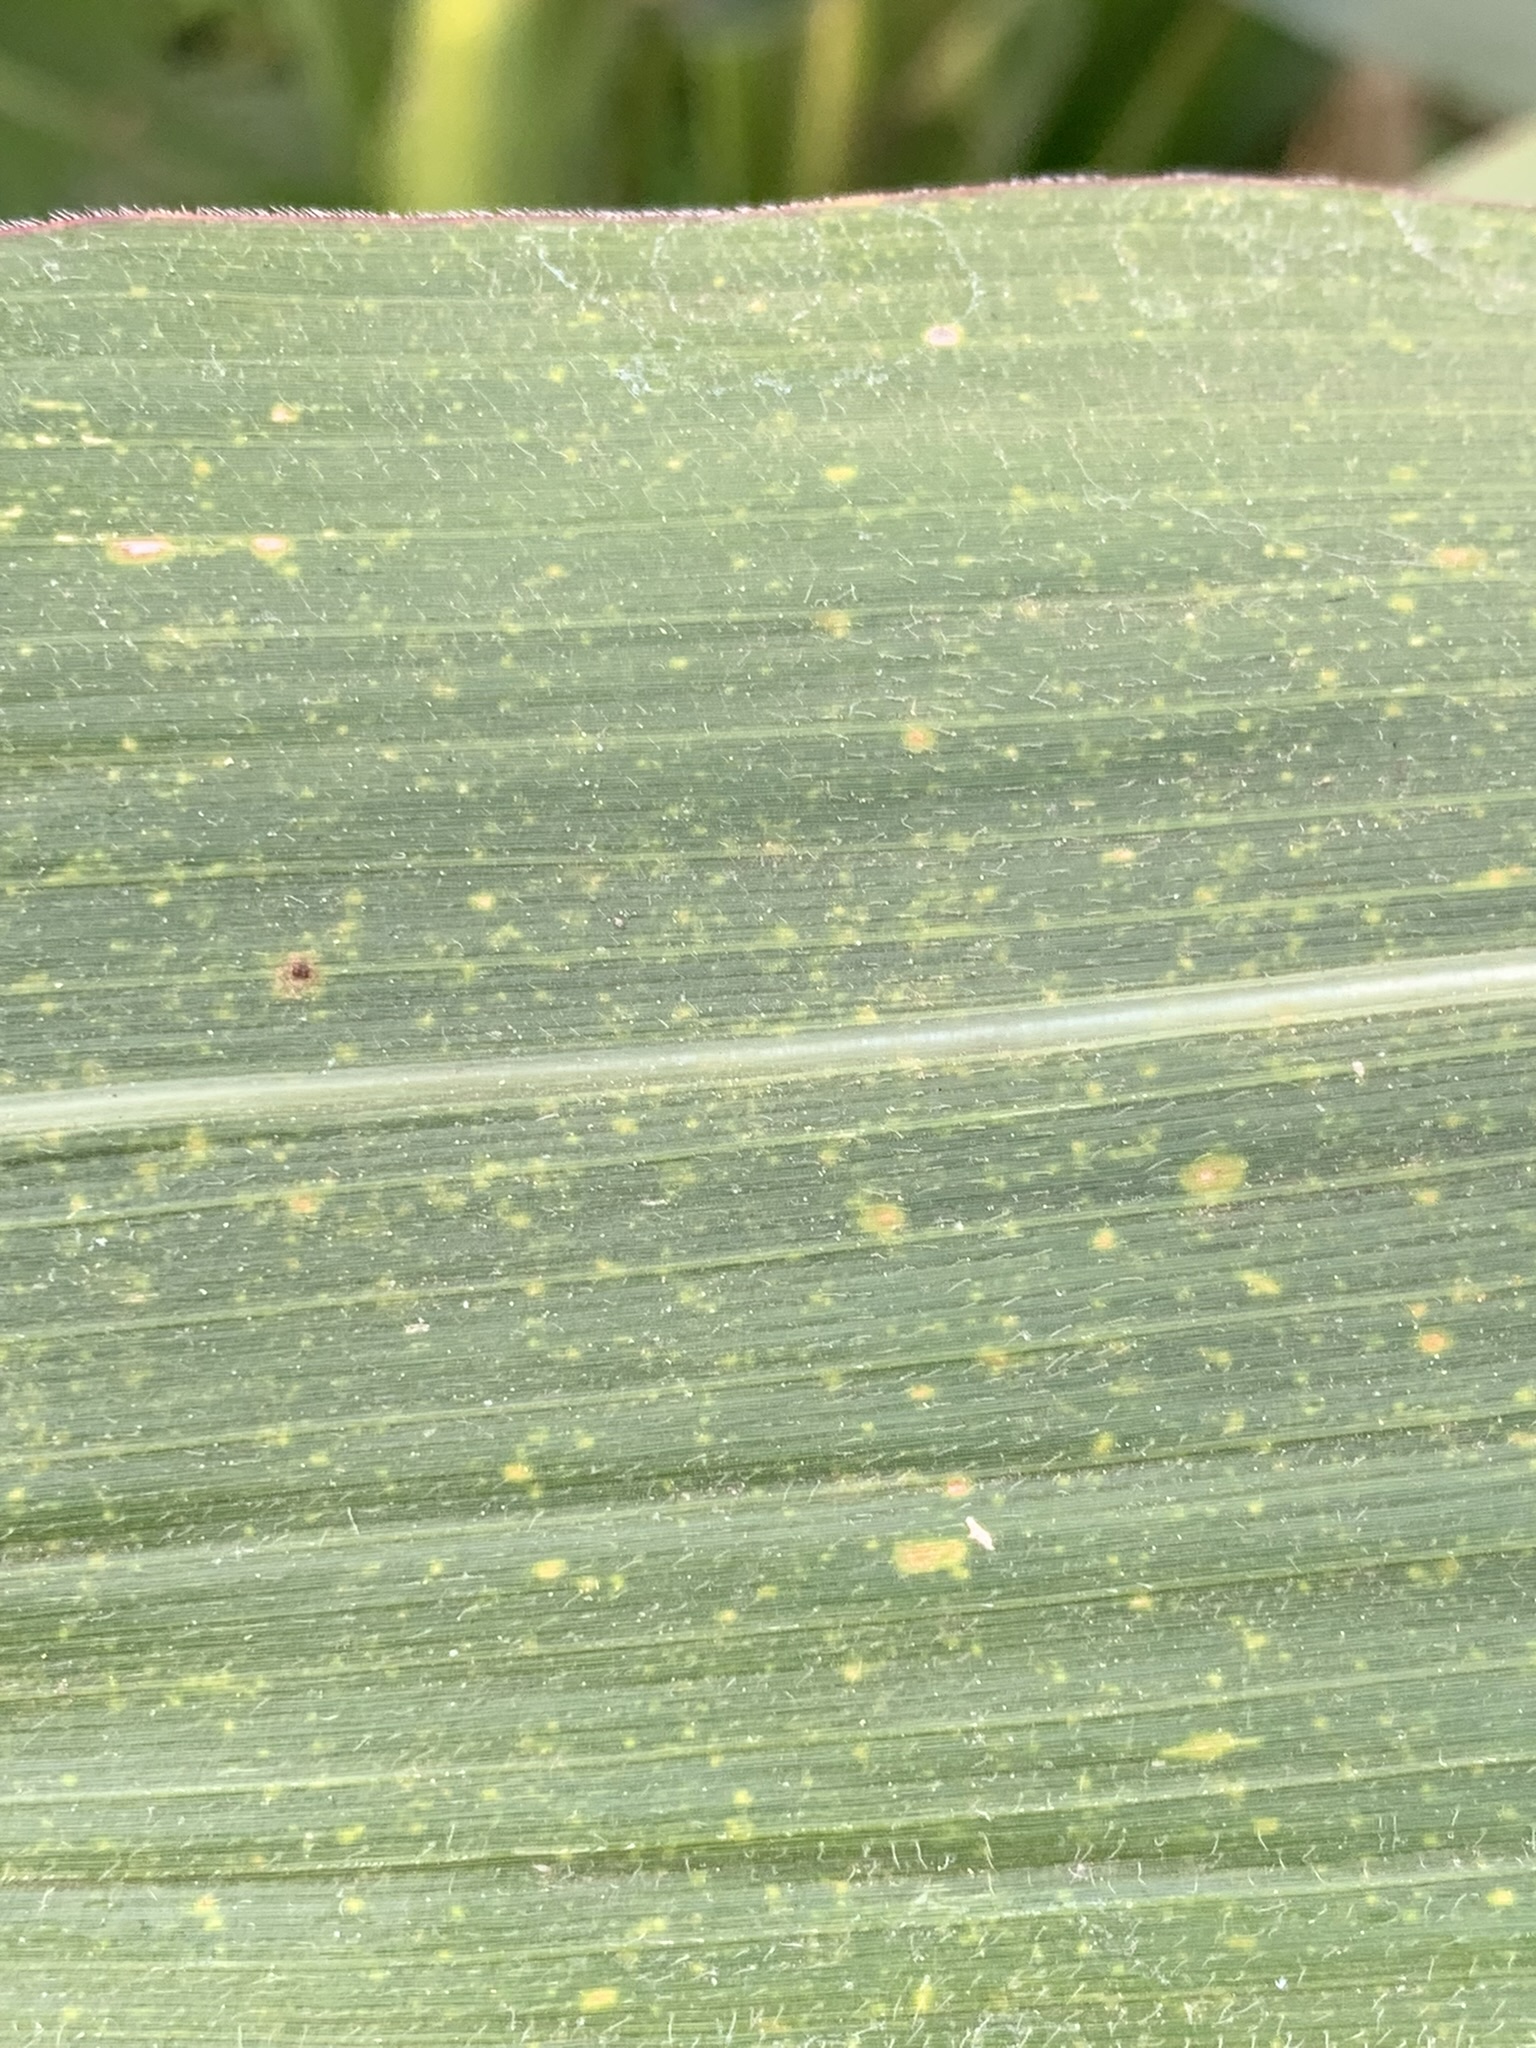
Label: MLN